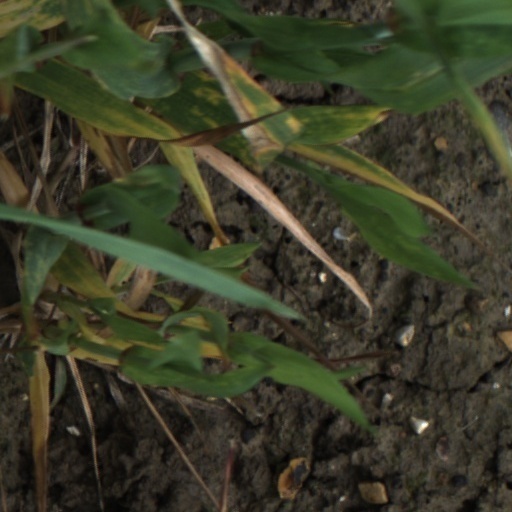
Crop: wheat